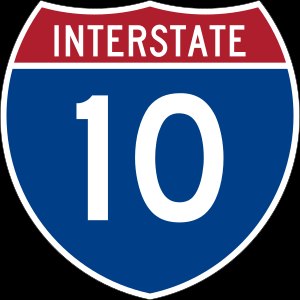
Interstate Highway 10
Interstate Highway 10 skilt
Interstate Highway 10, Interstate 10 eller bare I-10 er en hovedvej i Dwight D. Eisenhower National System of Interstate and Defense Highways i USA eller bare Interstate Highway System. Vejen er den sydligste vest-østgående interstate, der går hele vejen fra vestkysten til østkysten.